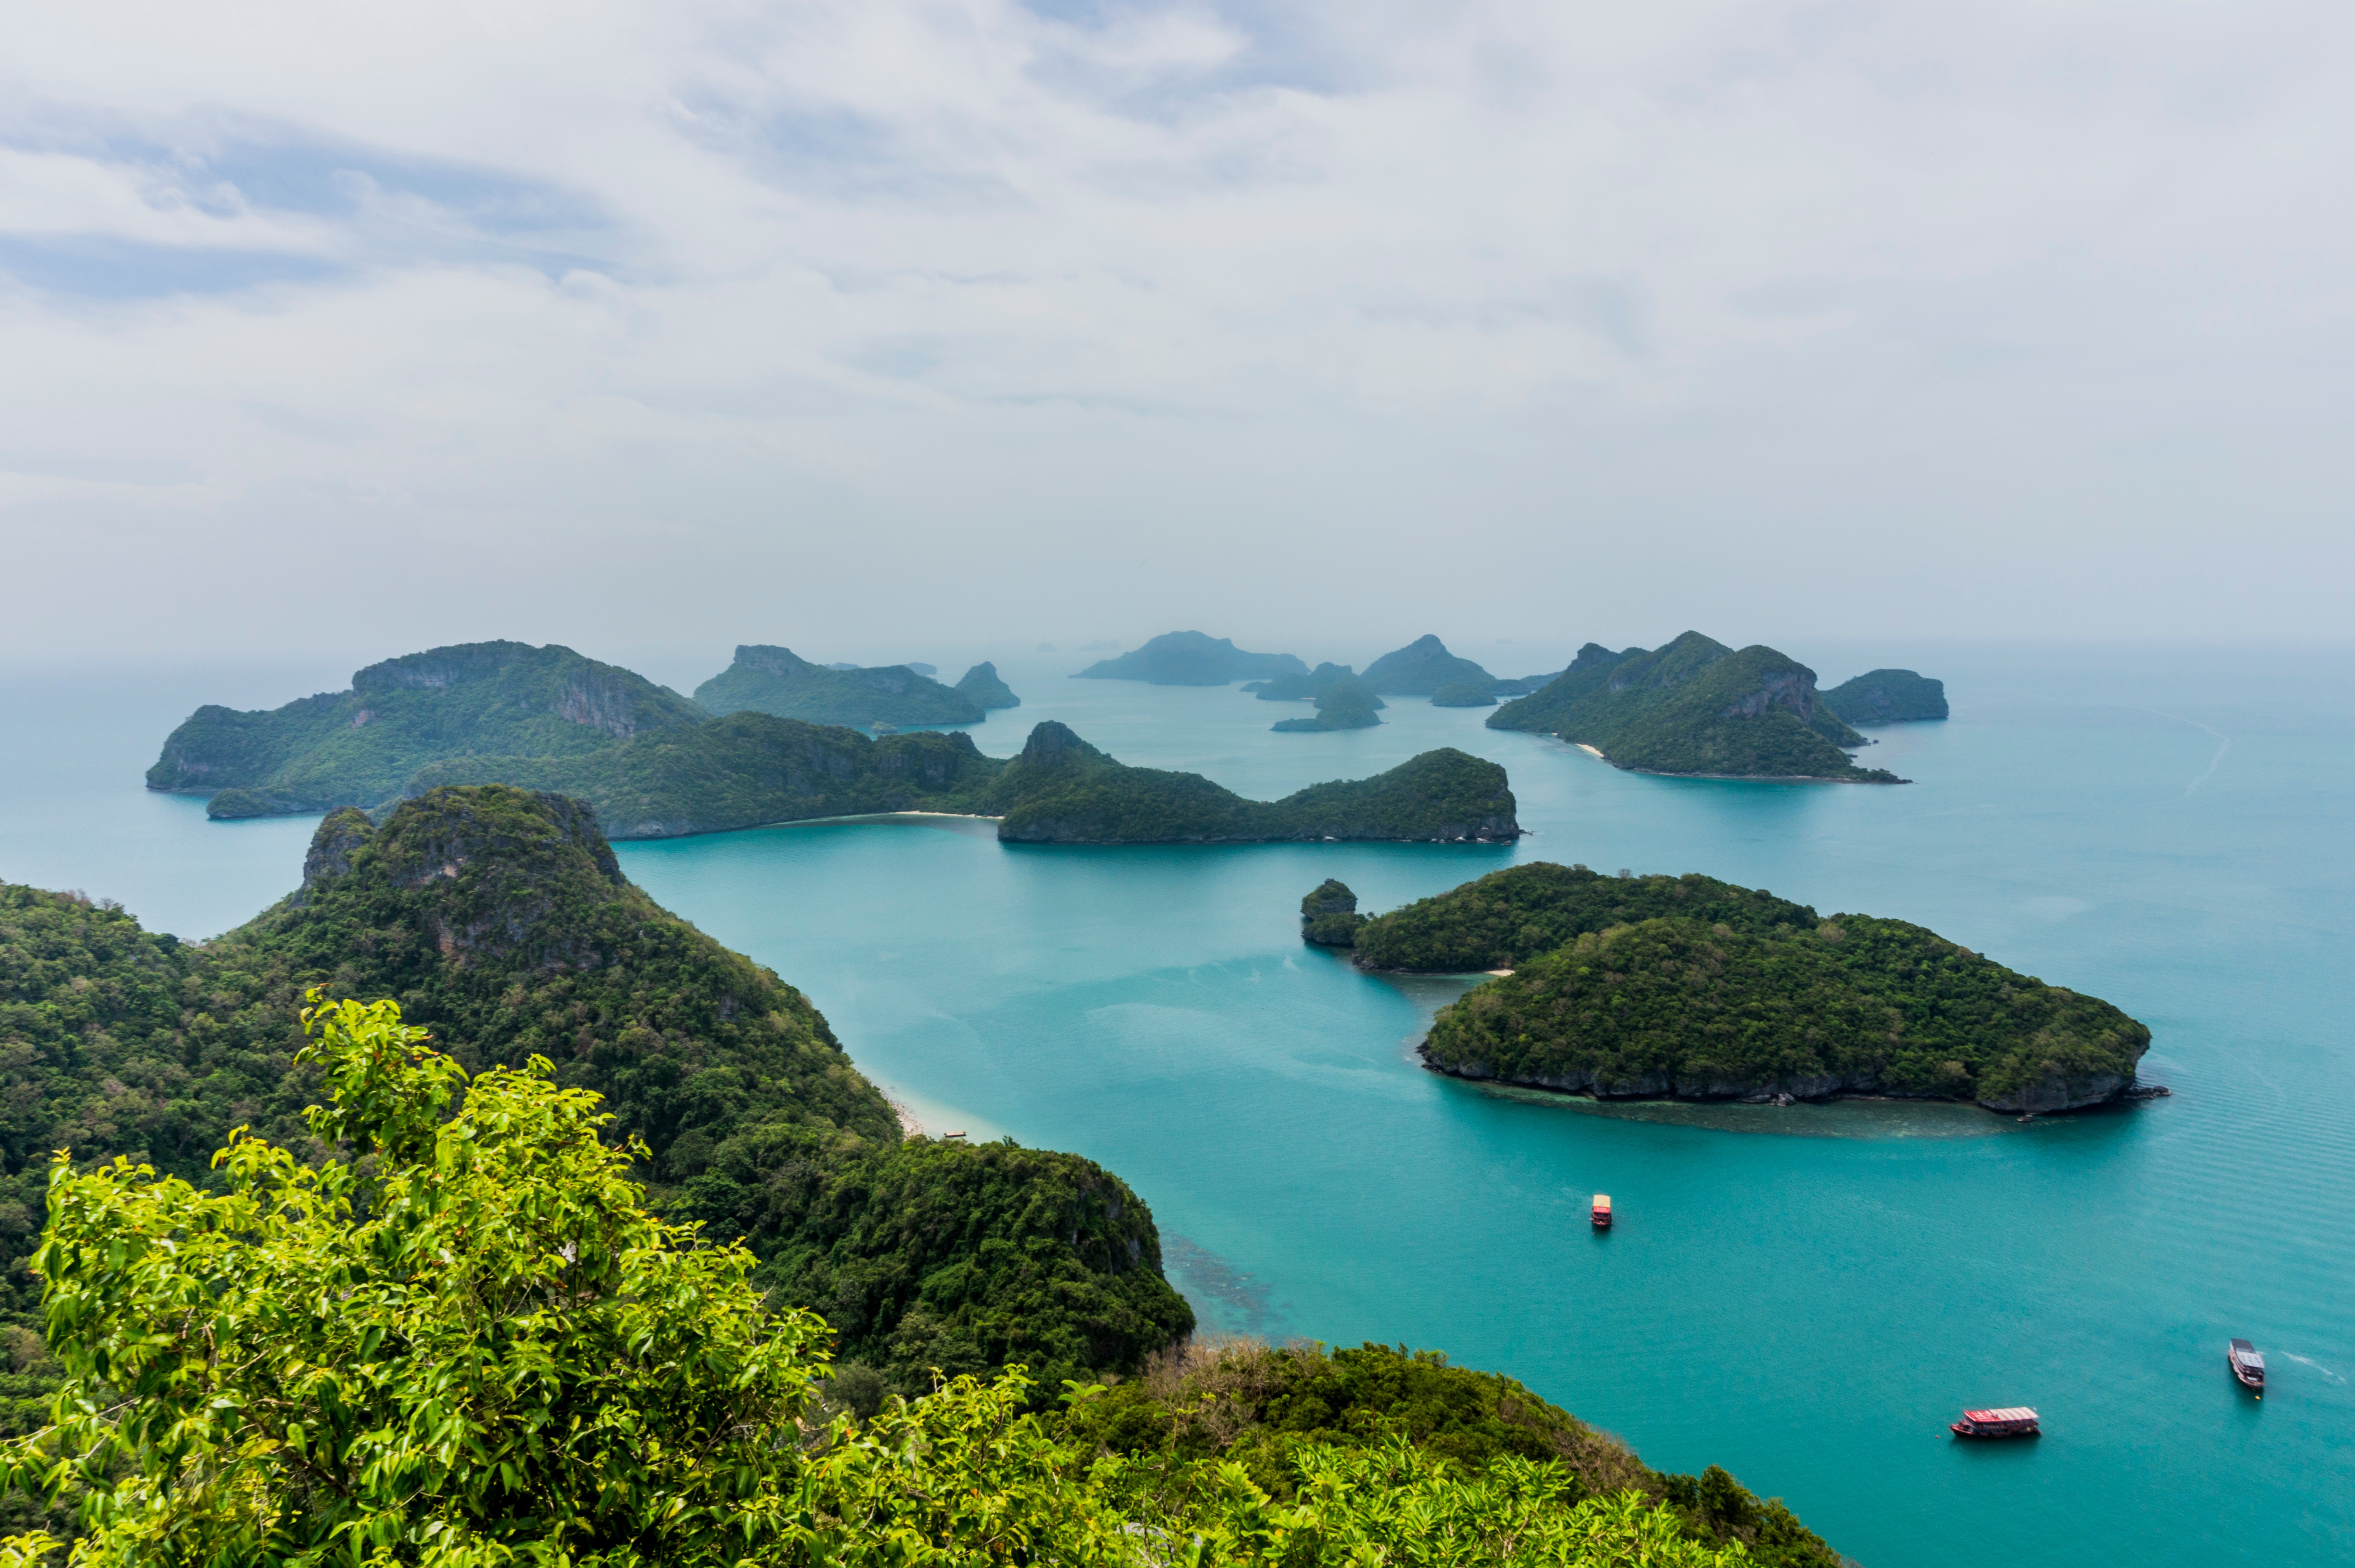
beach, sea, coast, ocean, shore, vacation, cliff, cove, bay, island, terrain, body of water, archipelago, tropics, cape, islet, landform, geographical feature, promontory